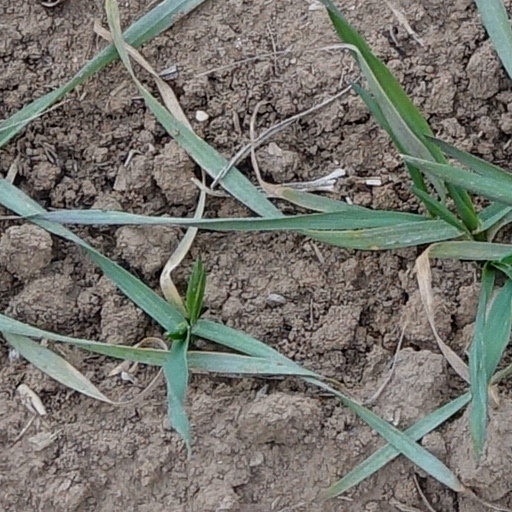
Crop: wheat